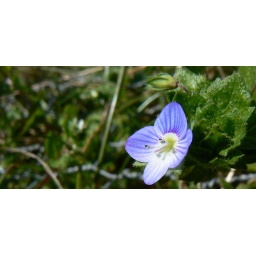
There were lots of these little blue flowers out last week in the late winter sun